Charlotte Atkyns

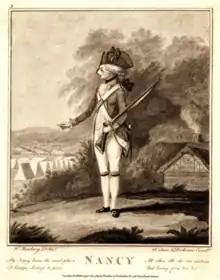
Charlotte Walpole in character as Nancy, in "The Camp", 1778

Charlotte Atkyns (née Walpole) (1757–1836) was an English actress and agent, foremost known for her attempts in rescuing the members of the former royal family of France from imprisonment during the French Revolution.